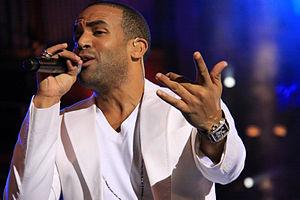
Craig David, né le 5 mai 1981 à Southampton, Hampshire, en Angleterre, est un musicien, et chanteur-compositeur-interprète britannique. Il connait le succès au début des années 2000. Le premier album de Craig David, Born to Do It, est sorti le 14 août 2000, puis il sort cinq albums studio. Il a travaillé avec une variété d'artistes tels que Tinchy Stryder, Kano, Jay Sean, Rita Ora et Sting, Bastille, Kaytranada, Ali Campbell, Guru, Blonde, Big Narstie, Sigala ou Bob Sinclar.